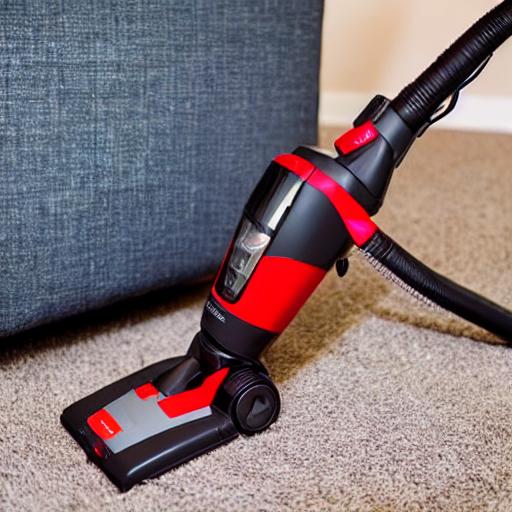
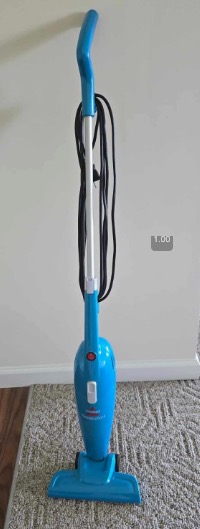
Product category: items_vacuum
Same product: no